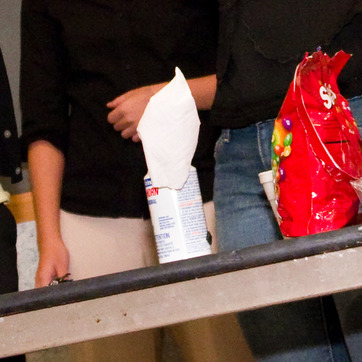
Material: paper